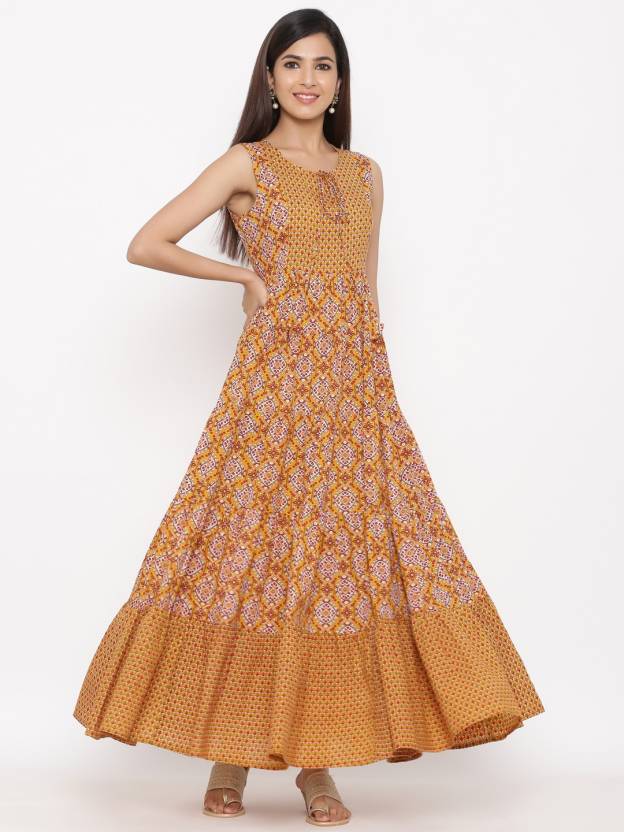
Product: Women Maxi Yellow Dress
Price: ₹839
Colors: Yellow
Pattern: Floral Print
Description: An amazing range of women's ethnic wear in soft and solid colors that looks perfect for regular wear. With beautiful designs and patterns. These apparels are very stylish and comfortable too. Get rid of the 'regular' look this season wearing Gown/Dress by KIPEK. This Mustard Floral Print Anarkali Flared Gown from KIPEK exhibits tie-up dori and tassels on neck along with Round Neck & Sleeveless. Tailored from 60's cambric. Product Length: 52 Inches.